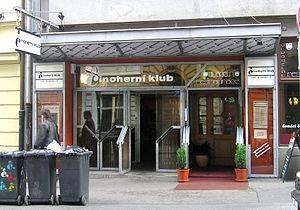
Le Club dramatique est un théâtre de Prague.